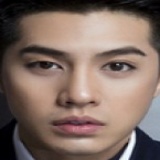
ca sĩ Noo Phước Thịnh